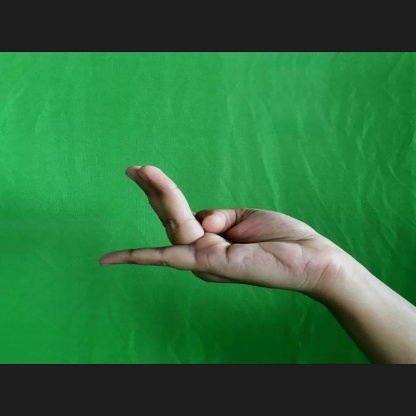
Mudra: Chaturam